Madi people

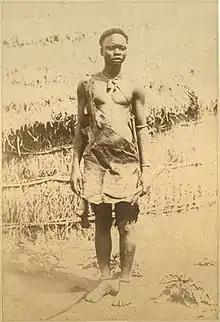
Madi man late 1870s in southern Sudan

The Madi or Màdí are a Central Sudanic speaking people that live in Magwi County in Eastern Equatoria, South Sudan and the districts of Adjumani and Moyo in Uganda. From south to north, the area runs from Nimule, at the South Sudan Uganda border, to Nyolo River where the Madi mingle with the Acholi, the Bari, and the Lolubo. From the east to west, it runs from Parajok/Magwi to Uganda across the River Nile.